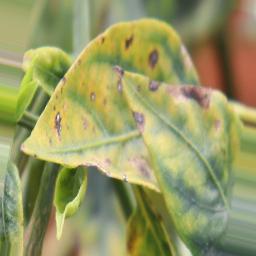
Label: nutritional